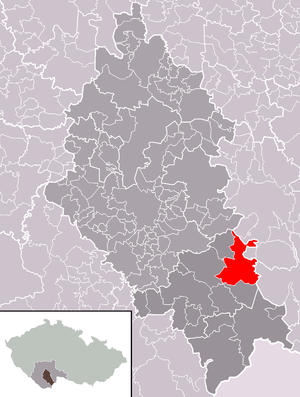
Jílovice est une commune du district de České Budějovice, dans la région de Bohême-du-Sud, en République tchèque. Sa population s'élevait à 1 024 habitants en 2020.